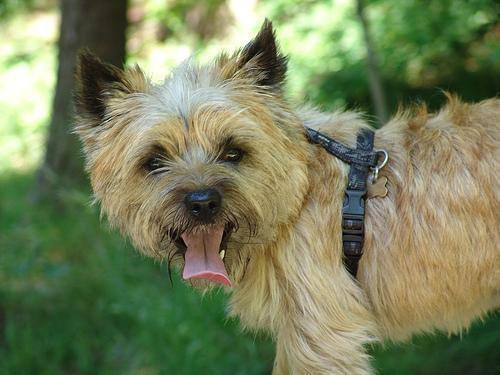
cairn